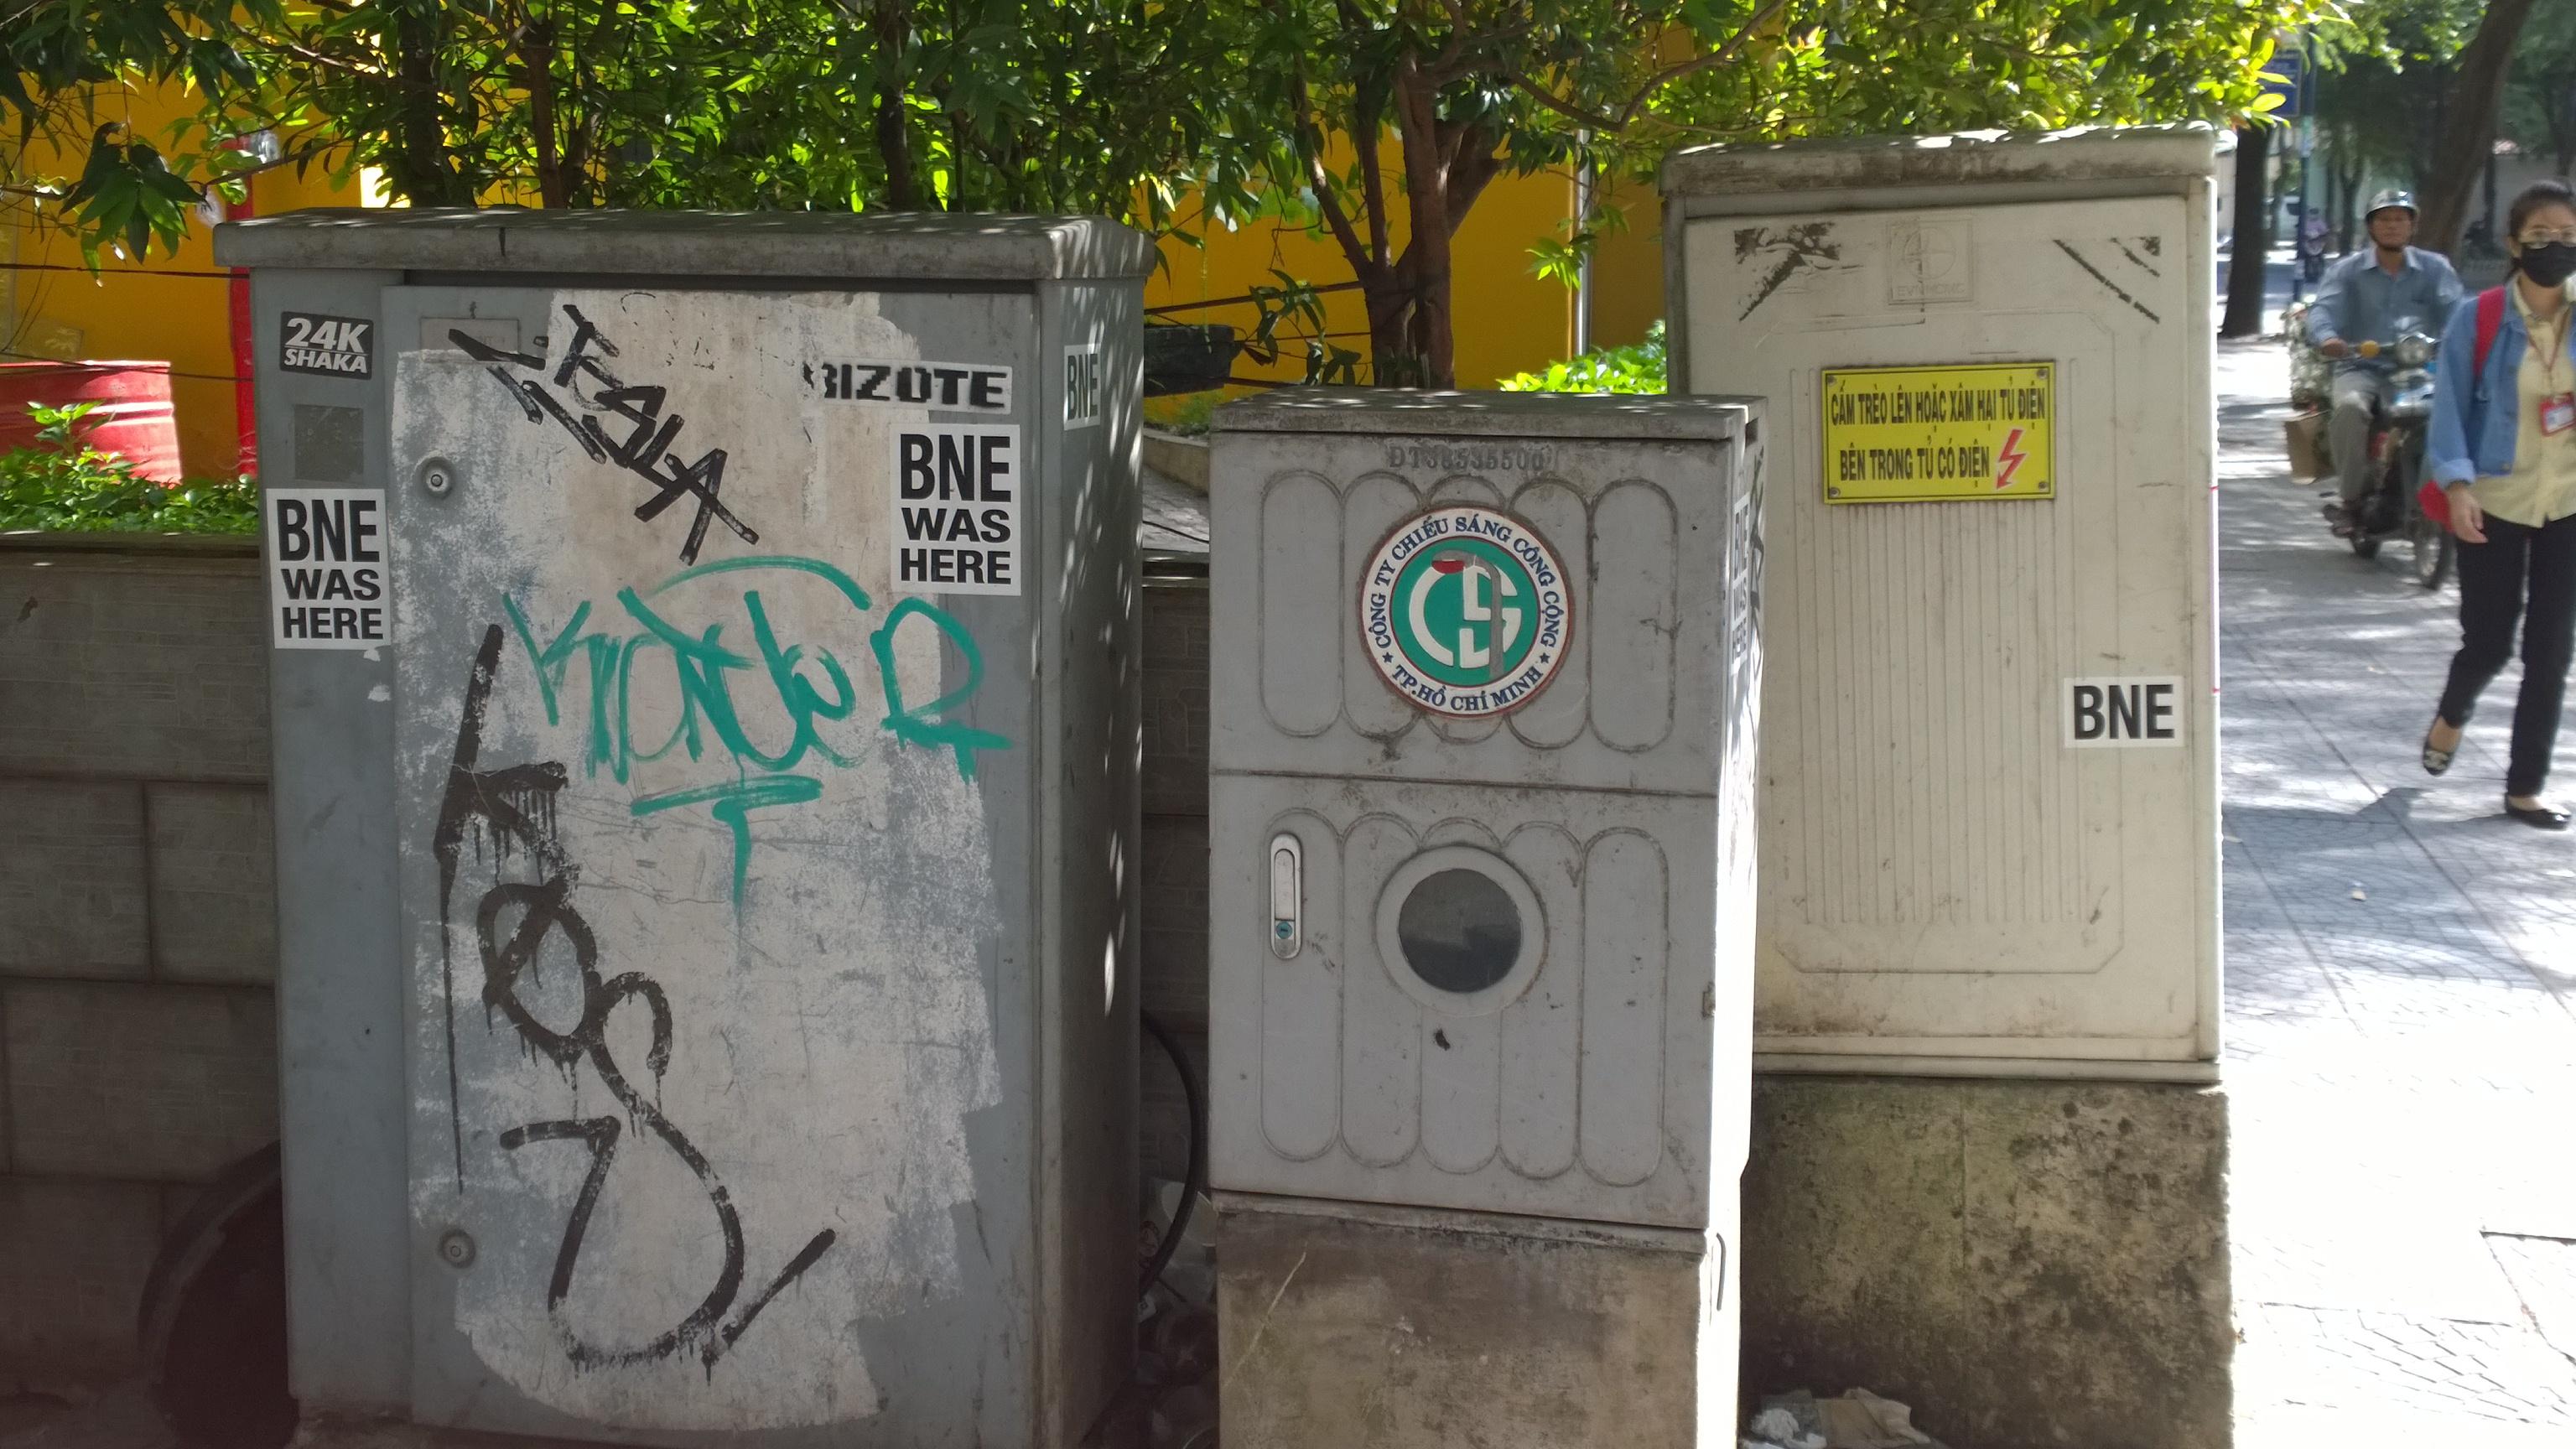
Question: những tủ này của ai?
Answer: của công ty chiếu sáng cộng đồng thành phố hồ chí minh